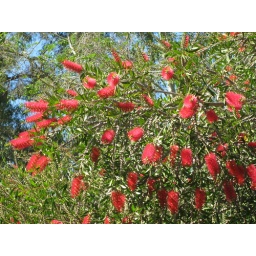
A very pink bottle brush tree stands over the Meerkats at Oakland Zoo